Balinese Room

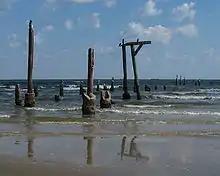
Site of the Balinese Room in October 2008

Later that night and early Saturday morning, Hurricane Ike barreled ashore, with the eye of the storm tracking into Galveston Bay. Although the pier was higher than the seawall, Ike's storm surge, waves, and wind were more than the 79-year-old structure could handle. After having survived hurricanes Carla, Alicia, and numerous smaller storms, the famous old club was destroyed. Only plywood, rubble, metal and the famed red door were left after the hurricane passed through.